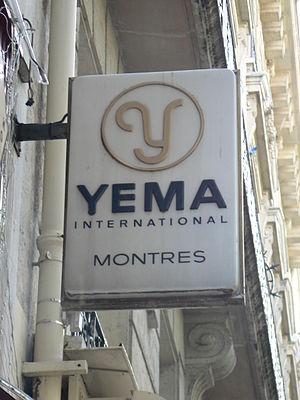
L'histoire de l'horlogerie à Besançon commence significativement à partir de la fin du XVIIIᵉ siècle, lorsque des horlogers suisses installèrent dans la capitale comtoise les premiers ateliers. Puis petit à petit des Bisontins prennent part à cette fièvre horlogère, et firent définitivement de Besançon la Capitale française de l'horlogerie lors de l'Exposition internationale de 1860, qui s'est tenue place Labourey. La ville produit jusqu'à 90 % des montres françaises en 1880, et malgré une crise dans les années 1890 et 1900, le secteur horloger se relève et poursuit sa croissance. La cité garde un rôle prépondérant dans l'horlogerie jusqu'à la crise des années 1930 et se reprend avant la Seconde Guerre mondiale, mais le secteur a diminué sa part d'activité de manière non négligeable après la fin de ce conflit. Puis les années 1970 vont mettre fin à cette épopée mythique, les grandes entreprises étant en crise à la suite du choc pétrolier.